Women's National Basketball Association

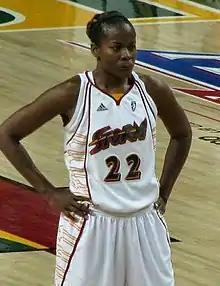
Sheryl Swoopes, the first player signed ("pictured in 2008")

Two teams were added in 1998 (Detroit and Washington), and two more in 1999 (Orlando and Minnesota), bringing the total number of teams in the league up to 12. The 1999 season began with a collective bargaining agreement between players and the league, marking the first collective bargaining agreement to be signed in the history of women's professional sports. That year, the WNBA also announced that it would add four more teams for the 2000 season (the Indiana Fever, the Seattle Storm, the Miami Sol, and the Portland Fire), bringing the league up to 16 teams. WNBA president Val Ackerman discussed expansion by saying, "This won't be the end of it. We expect to keep growing the league."